Davidson Township, Sullivan County, Pennsylvania

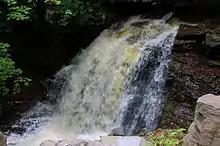
Big Run falls in Davidson Township

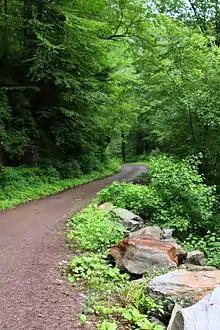
Jamison City Road in Davidson Township

According to the United States Census Bureau, the township has a total area of , of which is land and (0.08%) is water.